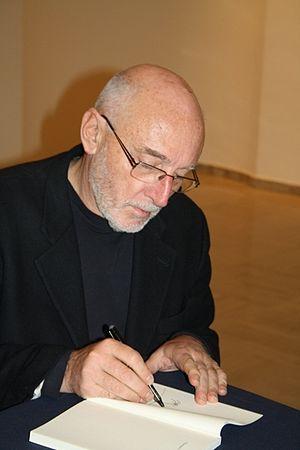
Paolo Rumiz, né le 20 décembre 1947 à Trieste, est un journaliste et un écrivain voyageur italien.